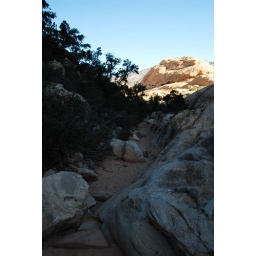
The trail varied from sand like this, to gravel, to climbing over boulders and large rock formations.